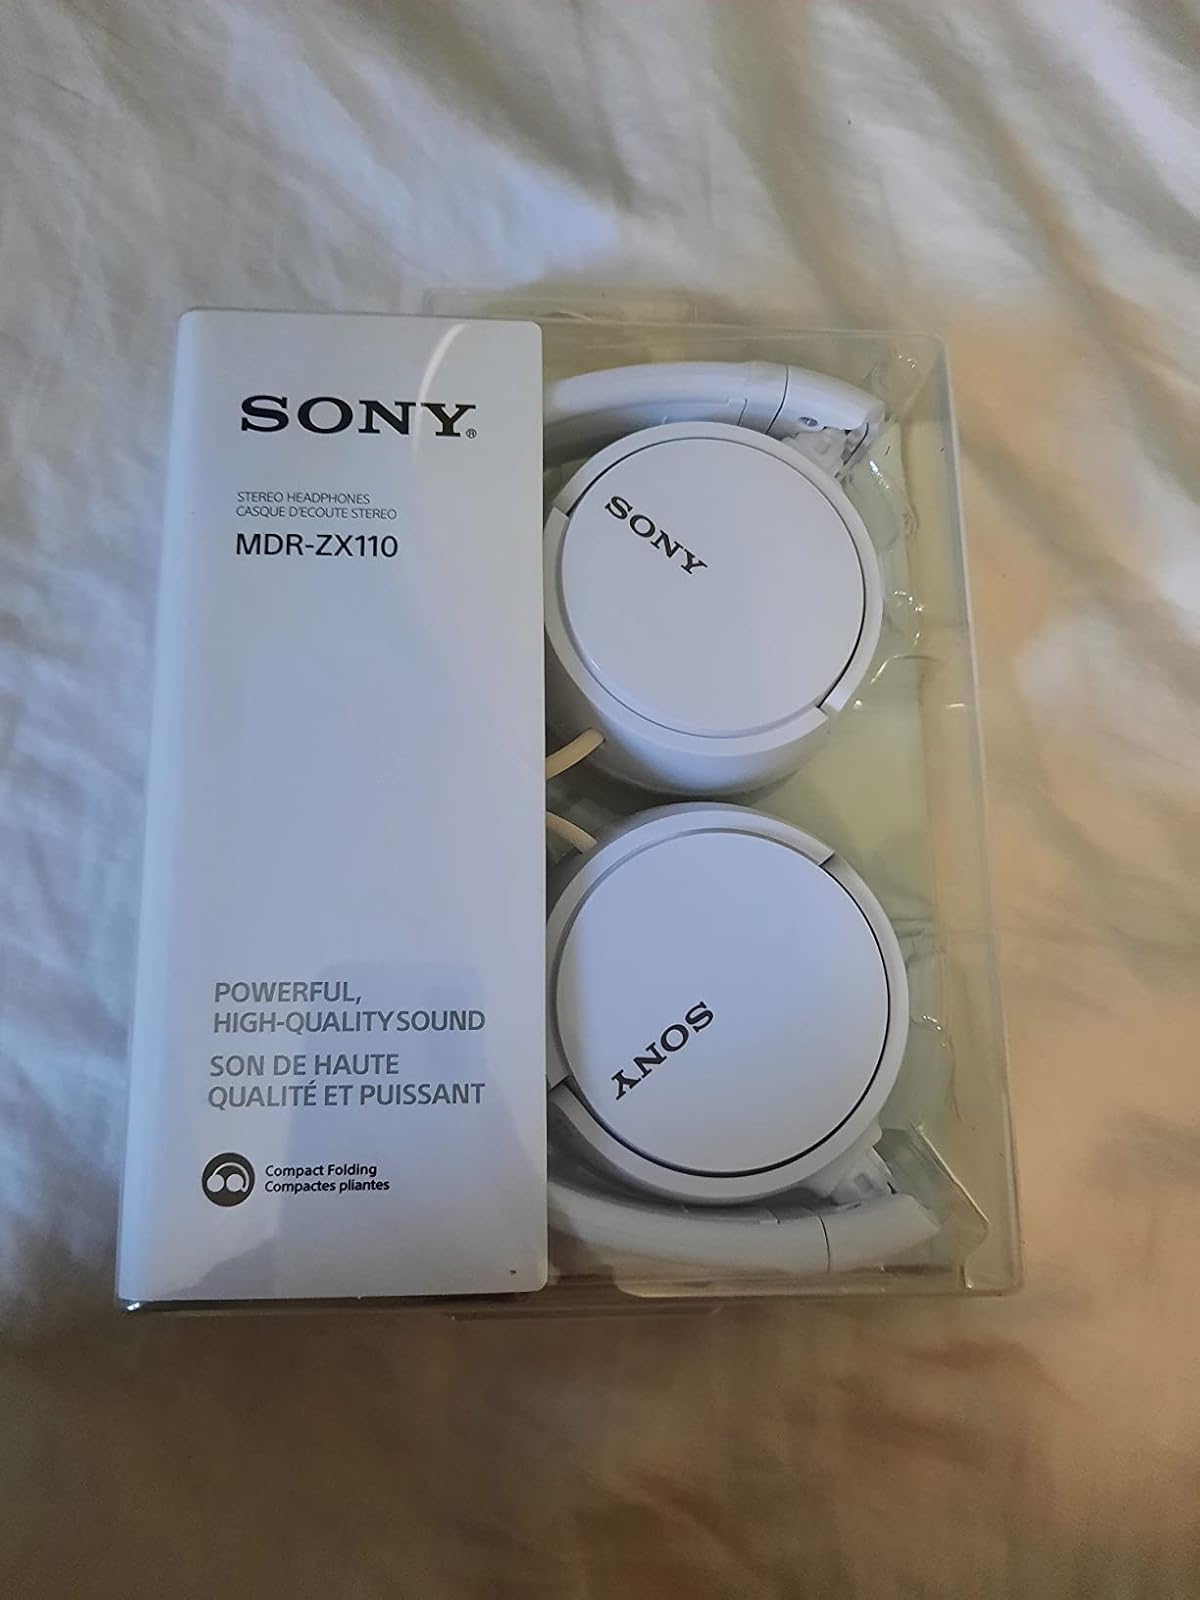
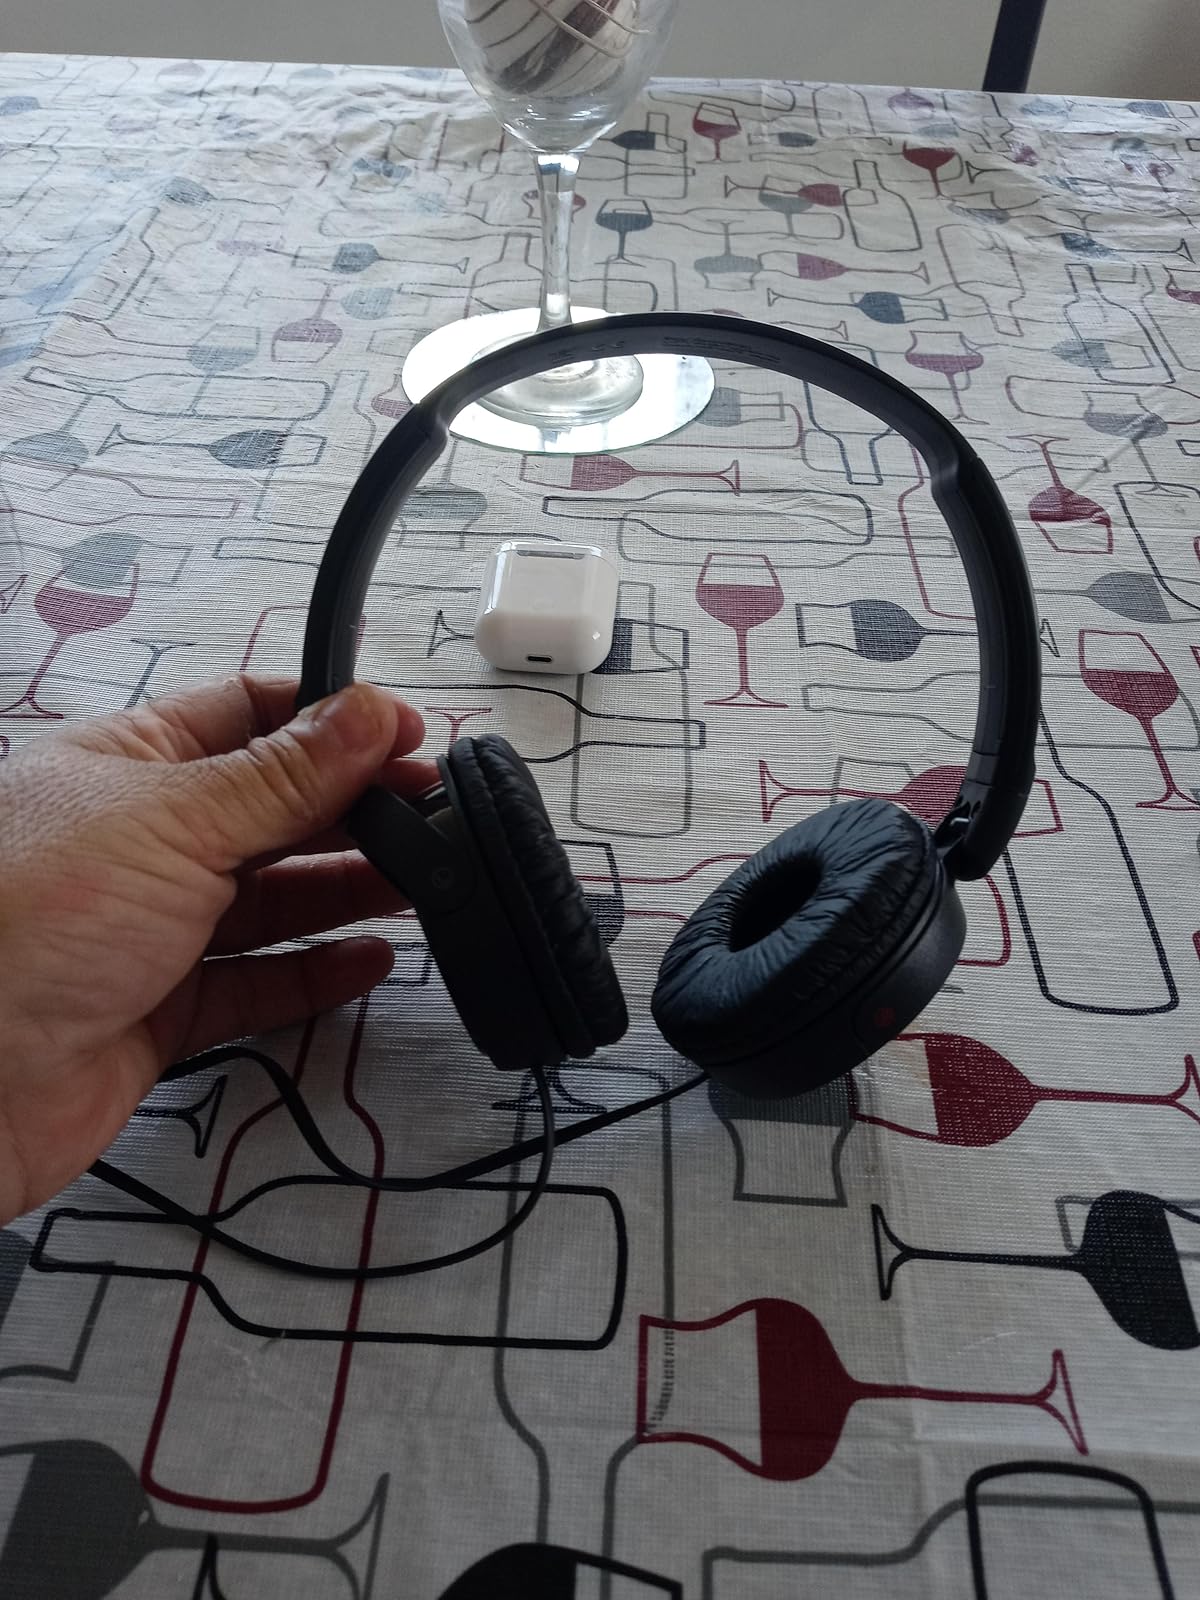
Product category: headphones
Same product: no